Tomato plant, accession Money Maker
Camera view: horizontal (90 deg, fisheye); turntable rotation: 240 degrees
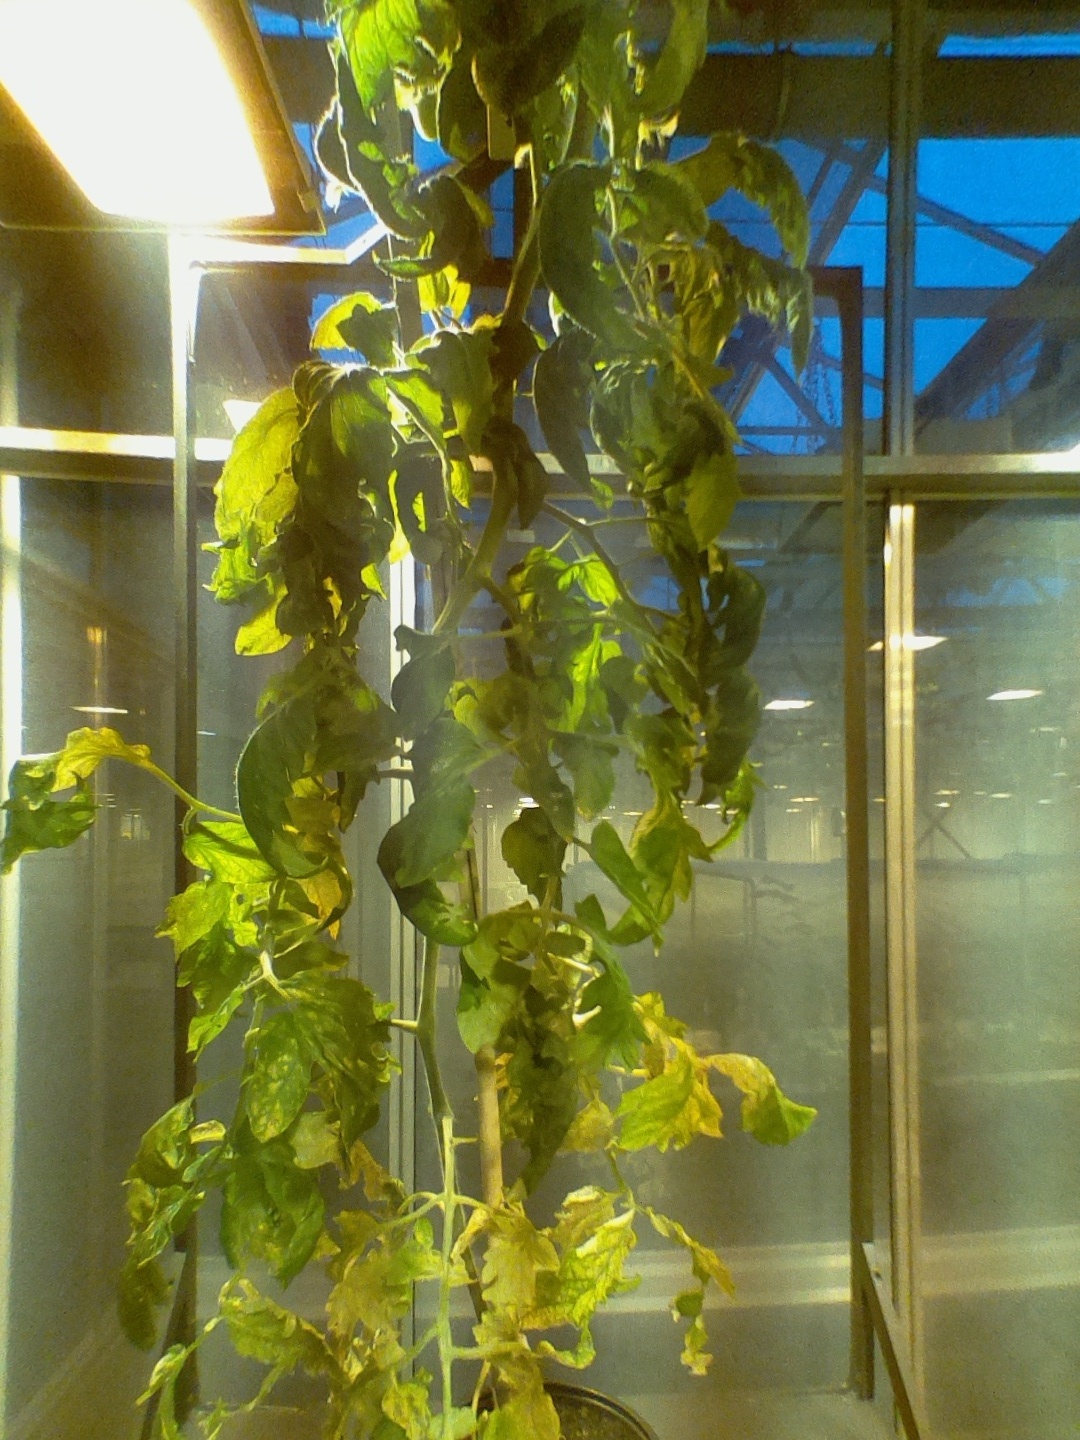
BBCH growth stage 72: 20%-30% of final fruit size